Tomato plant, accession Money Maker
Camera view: bottom (45 deg); turntable rotation: 90 degrees
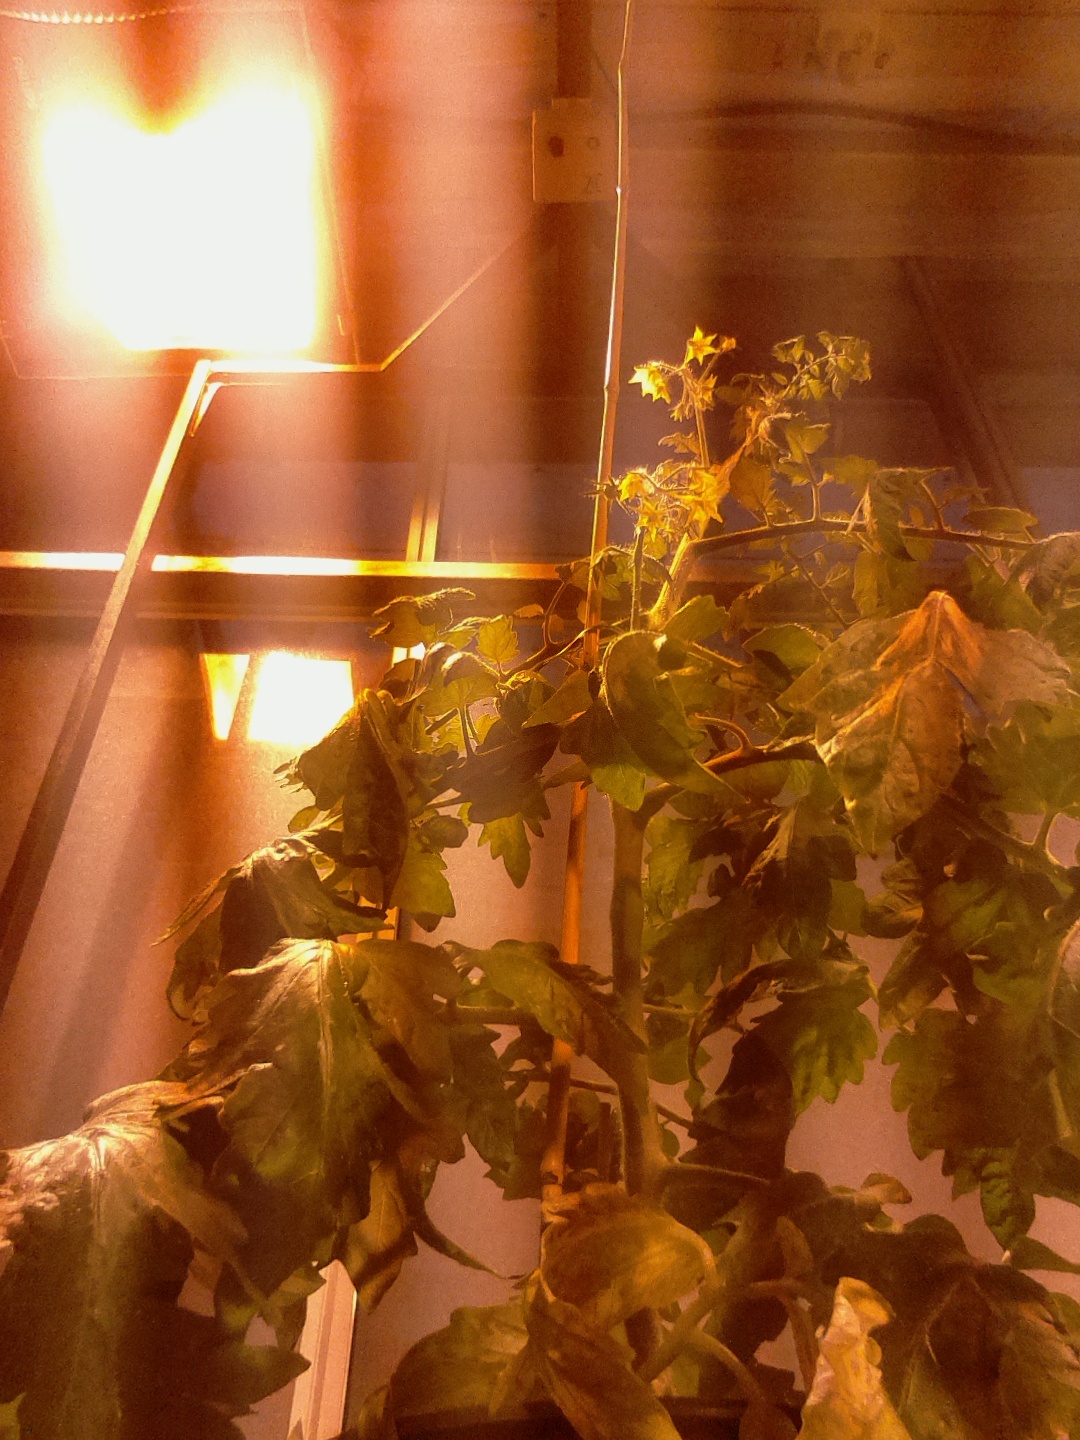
BBCH growth stage 69: End of flowering, 90%-100% of flowers open, more petals falling